Indo-Greek Kingdom

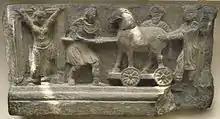
The story of the Trojan horse was depicted in the art of Gandhara. (British Museum).

The coins of the Indo-Greeks provide rich clues on their uniforms and weapons. Typical Hellenistic uniforms are depicted, with helmets being either round in the Greco-Bactrian style, or the flat kausia of the Macedonians (coins of Apollodotus I).